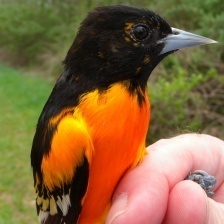
Species: BALTIMORE ORIOLE
Scientific name: ICTERUS GALBULA